Van Lingle Mungo (song)

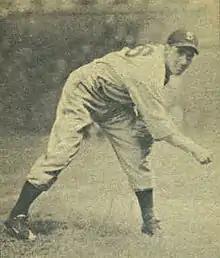
Van Lingle Mungo in 1940

Frishberg developed the melody first, but couldn't settle on lyrics, rejecting several sets of lyrics he drafted. Frishberg browsed through a copy of a baseball encyclopedia, which lists the names of players in Major League Baseball. In the encyclopedia, he found the name of Van Lingle Mungo, a name he found unusual. He later found himself humming Mungo's name to the melody.